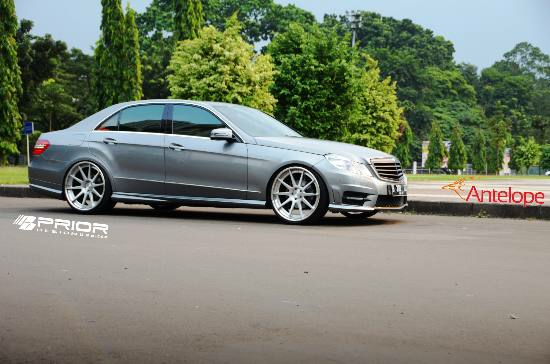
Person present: No